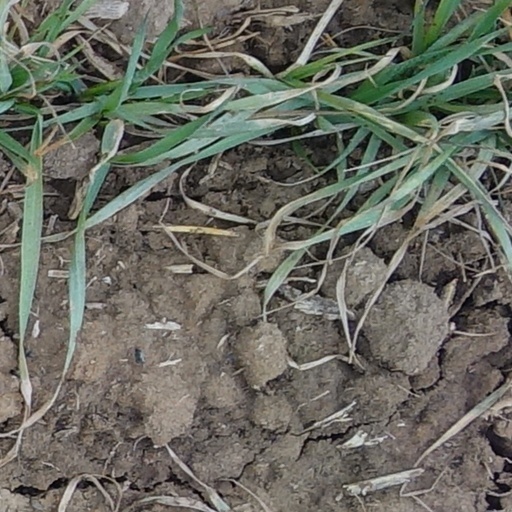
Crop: wheat